Answer in natural language. Consider the 3D positions of the objects in the scene and not just the 2D positions in the image. Is the centerpoint of  light brown wooden dresser with 10 drawers at a higher height than blue rectangle wall decor? Choose between the following options: yes or no
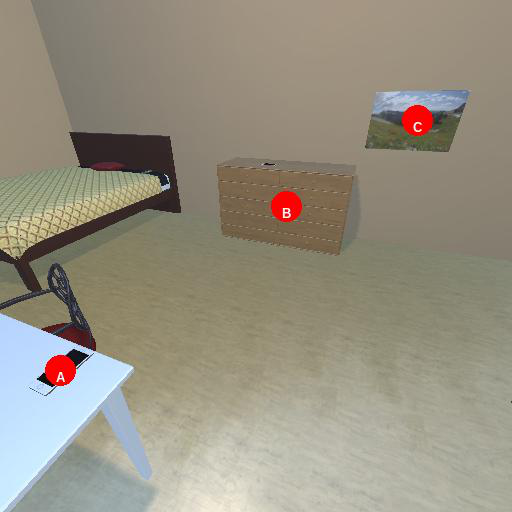
<answer>no</answer>